Keith McGee

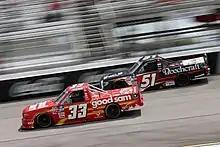
McGee (No. 33) racing Kyle Busch (No. 51) in his Truck Series debut at Richmond in 2021

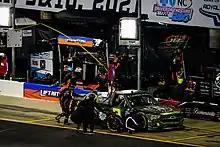
McGee making a pit stop in the Truck Series race at Charlotte in 2021

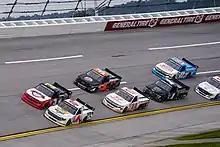
McGee (No. 41) leading a pack in the Truck Series race at Talladega in 2021. He would finish 10th in this race.

McGee stated in an interview for the Racing-Reference website that he was hoping to run full-time in the ARCA Series and also make his Truck Series debut in 2020. He did drive an ARCA Menards Series car for the first time at the series' Daytona testing in January 2020, driving for Our Motorsports in the No. 02 car (along with Andy Seuss, Sebastian Arias, and Ronnie Osmer). McGee ended up not running the race there in February (Seuss and Benny Chastain filled the seats of team's two cars in that race), nor any others for the team and in the series in 2020. On the Truck side, McGee did try to attempt to make his Truck debut at Talladega, driving the No. 33 for Reaume Brothers Racing, but those plans were called off and postponed once he was not approved to race there. With his first start in the series coming at a restrictor plate track during the COVID-19 pandemic, where NASCAR canceled all practice and qualifying for the race, McGee would have gotten behind the wheel of a truck for the first time in the race, which NASCAR was against (the same thing happened in June to James Davison in the Cup Series, also at Talladega). As a result, RBR stated that he would make his Truck debut for them sometime in 2021. On January 18, 2021, Reaume announced that McGee's first race would be at Richmond and that he would be in the No. 33, which would be a Chevy in that race. In addition, the team stated that he could run more races in 2021 if sponsorship could be found. On May 25, 2021, McGee announced that he would be competing in the race at Charlotte in the No. 3 for Jordan Anderson Racing. After previously sponsoring Matt DiBenedetto in 2019 and Clint Bowyer in 2020, both in the NASCAR Cup Series, Barstool Sports returned to NASCAR as McGee's sponsor in this race. McGee later drove the No. 49 CMI Motorsports Ford at the Victoria's Voice Foundation 200. In his last appearance of the year at Talladega Superspeedway, he was one of only five trucks that finished clean, leading a lap and running in the top 15 for the final 20 laps; avoiding a last lap crash, he slipped to tenth for his best finish of the season.